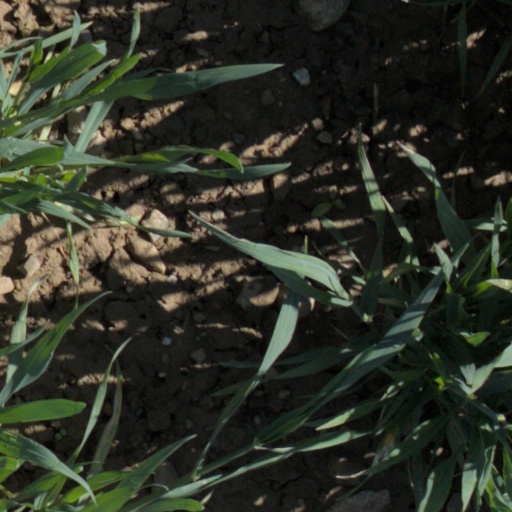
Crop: wheat